LOMOcean Marine

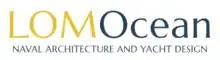

LOMOcean Marine is a naval architecture and yacht design company based in Auckland, New Zealand.